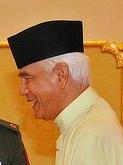
สมเด็จพระราชาธิบดีอัซลัน มูฮิบบุดดิน ชาห์

infobox royalty
| title = อัล-มักฟูร-ละฮ์ (ผู้ได้รับการอภัย)สุลต่านแห่งรัฐเประ
| image = SultanAzlanShah (cropped).JPG
| image_size = 200px
| succession = ยังดี เปอร์ตวน อากง ลำดับที่ 9
| reign = 26 เมษายน พ.ศ. 2532 - 25 เมษายน พ.ศ. 2537
| coronation = 18 กันยายน พ.ศ. 2532
| father = สุลต่านยูซุฟ อิซซุดดิน ชาห์
| mother = โต๊ะ ปวน เดวังซา คอดิยะห์ บินติ อะหมัด
| spouse = ตวนกู บัยนุน บินติ โมห์ด อาลี
| dynasty = เประ
| religion = อิสลาม
| issue = 5 พระองค์
| predecessor = สมเด็จพระราชาธิบดีอิสกันดาร์|อิสกันดาร์ แห่งยะโฮร์
| successor = สมเด็จพระราชาธิบดีตวนกู จาฟาร์|จาฟาร์แห่งเกอเบอรี่เซิมบีลัน
| regent = มาฮาดีร์ บิน โมฮามัด
| succession1 = เประ|สุลต่านแห่งรัฐเประ
| reign1 = 3 กุมภาพันธ์ พ.ศ. 2527 - 28 พฤษภาคม พ.ศ. 2557
| coronation1 = 9 ธันวาคม พ.ศ. 2528
| predecessor1 = สุลต่าน อิดริส อัล-มูตาวัคคิล อัลลาลาฮ์ ชาห์
| successor1 = สุลต่านนาซรีน ชาห์
| birth_place = เประ สหพันธรัฐมลายู บริติชมาลายา
| death_place = กัวลาลัมเปอร์ มาเลเซีย
สมเด็จพระราชาธิบดี สุลต่าน อัซลัน มุฮิบบุดดิน ชาห์ แห่งเประ มีพระนามเดิมว่า รายา อัซลัน ประสูติเมื่อวันที่ 19 เมษายน พ.ศ. 2471 เป็นพระราชโอรสใน สุลต่านยูซุฟ อิซซุดดิน ชาห์|สุลต่านยูซุฟ อิซซุดดิน อิบนิ อัลมรหุม สุลต่าน อับดุล จาอิล นาสรุดดิน มัคห์ตารัม ชาห์ และโต๊ะ ปวน เดวังซา คอดิยะห์ บินติ อะหมัด ณ เมืองบาตูกายะห์ รัฐเประ ทรงสำเร็จการศึกษา คณะนิติศาสตร์ มหาวิทยาลัยแห่งนอตติงแฮม ประเทศอังกฤษ
สมเด็จพระราชาธิบดี สุลต่าน อัซลัน มุฮิบบุดดิน ชาห์ ได้รับการเสนอพระนามในที่ประชุมเพื่อคัดเลือกสมเด็จพระราชาธิบดีแห่งมาเลเซียเป็นพระองค์ที่ 9 ต่อจาก อิสกันดาร์แห่งยะโฮร์ จากทั้งหมด 9 รัฐในมาเลเซีย (ไม่รวมซาบะฮ์ ซาราวัก มะละกา และปีนังซึ่งไม่มีสุลต่านเป็นประมุข) ได้รับพระบรมราชาภิเษกเมื่อ วันที่ 26 เมษายน พ.ศ. 2532 และทรงดำรงตำแหน่งจนครบวาระในวันที่ 25 เมษายน พ.ศ. 2537
สมเด็จพระราชาธิบดี สุลต่าน อัซลัน มุฮิบบุดดิน ชาห์ ทรงราชาภิเษกสมรสกับสมเด็จพระราชินี ประไหมสุหรี ตวนกู บัยนุน บินติ โมห์ด อาลี มีพระราชโอรสพระราชธิดาดังนี้
#สุลต่านนราซรีน ชาห์
#รายา ดาโต๊ะ ซรี อาซูรีน
#รายา ดาโต๊ะ ซรี อุสมาน ชาห์
#รายา อิลีนา (ธิดา)
#รายา ยัง โซเฟีย (ธิดา)
== พระอิสริยยศปัจจุบัน ==
* สมเด็จพระราชาธิบดี สุลต่าน อัซลัน มุฮิบบุดดิน ชาห์ อิบนี อัลมรหุม สุลต่าน ยุซุฟ อิสซุดดิน ชาห์ กาฟาลุลลาฮู ปะดุกา ซรี สุลต่าน
== เครื่องราชอิสริยาภรณ์ ==
=== เครื่องราชอิสริยาภรณ์มาเลเซีย ===
=== เครื่องราชอิสริยาภรณ์ต่างประเทศ ===
* :
** ราชกิจจานุเบกษา, ประกาศสำนักนายกรัฐมนตรี เรื่อง พระราชทานเครื่องราชอิสริยาภรณ์ สมเด็จพระราชาธิบดีและสมเด็จพระราชินีแห่งมาเลเซีย , เล่ม ๑๐๗, ตอน ๒๕๖ง, ๒๗ ธันวาคม พ.ศ. ๒๕๓๓, หน้า ๑๑๐๔๔
* :
** เครื่องราชอิสริยาภรณ์สตาร์ ออฟ รีปัปลิค
* :
** เครื่องราชอิสริยาภรณ์แห่งไคซานเดอะมูน
* :
** เครื่องราชอิสริยาภรณ์แห่งฮอร์นอ
* :
** เครื่องราชอิสริยาภรณ์มุงกุงกวา
* :
** เครื่องราชอิสริยาภรณ์ซิวิว โอเดอ ออฟโอมาน
== อ้างอิง ==
* Yang di-Pertuan Agong IX
หมวดหมู่:พระมหากษัตริย์มาเลเซีย
หมวดหมู่:สุลต่านรัฐเประ
หมวดหมู่:ราชวงศ์เประ‎
หมวดหมู่:ชาวมาเลเซียเชื้อสายมลายู‎
หมวดหมู่:มุสลิมชาวมาเลเซีย
หมวดหมู่:ผู้ได้รับเครื่องราชอิสริยาภรณ์ ร.ม.ภ.
หมวดหมู่:บุคคลจากรัฐเประ‎
หมวดหมู่:ผู้ได้รับปริญญากิตติมศักดิ์จากจุฬาลงกรณ์มหาวิทยาลัย